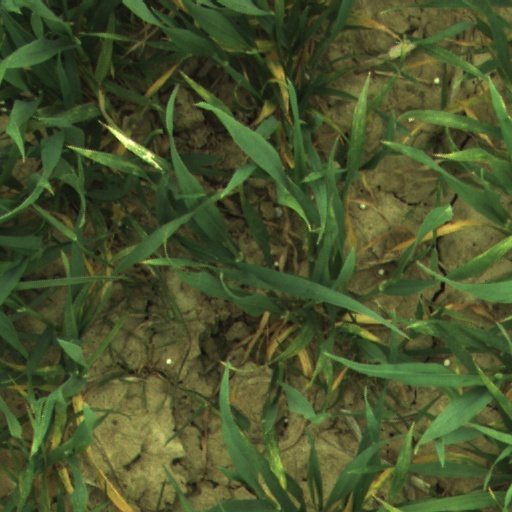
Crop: wheat